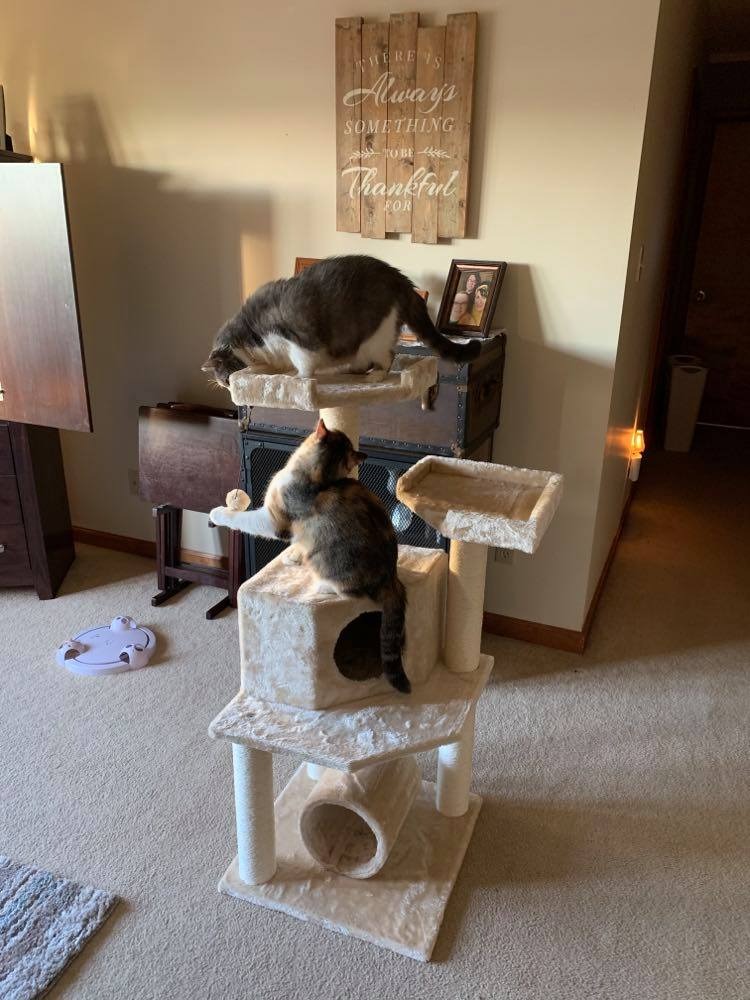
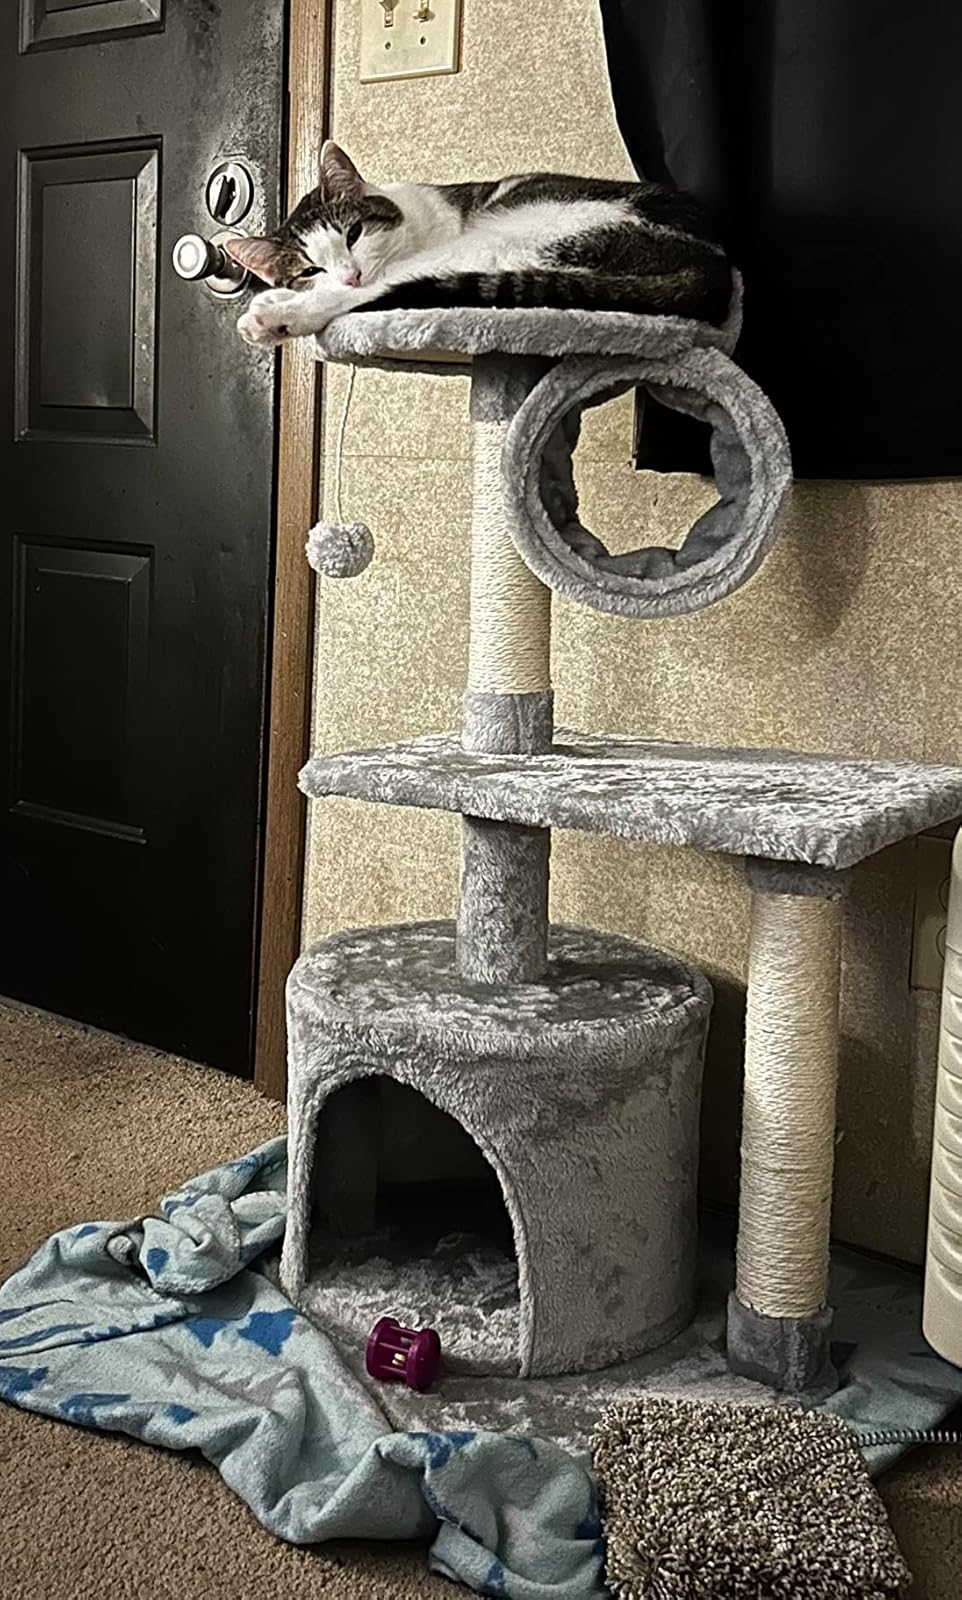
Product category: items_cat tree
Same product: no